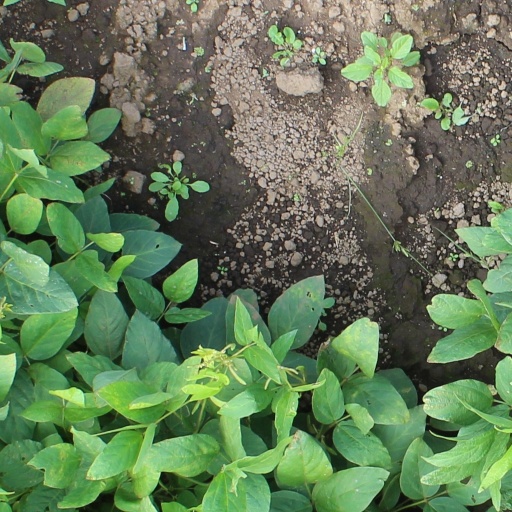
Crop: soybean